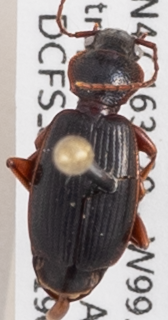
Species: Cymindis cribricollis
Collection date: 2019-07-30
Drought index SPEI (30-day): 1.386
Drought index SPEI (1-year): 1.28
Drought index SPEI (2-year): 0.8